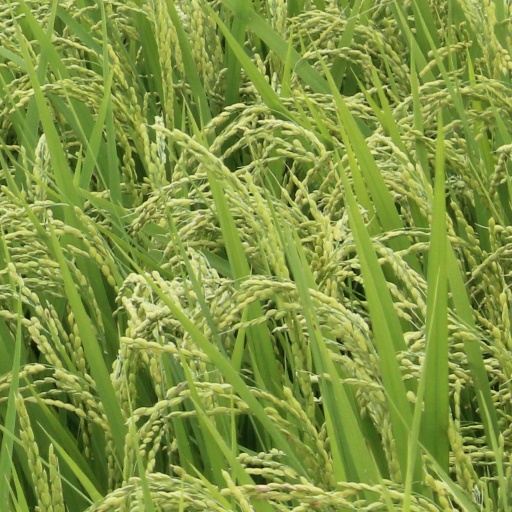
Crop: rice